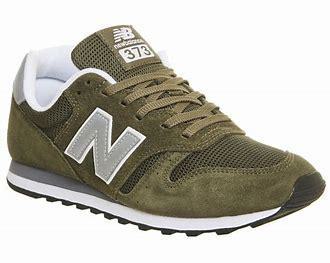
Brand: New
Model: Balance 373